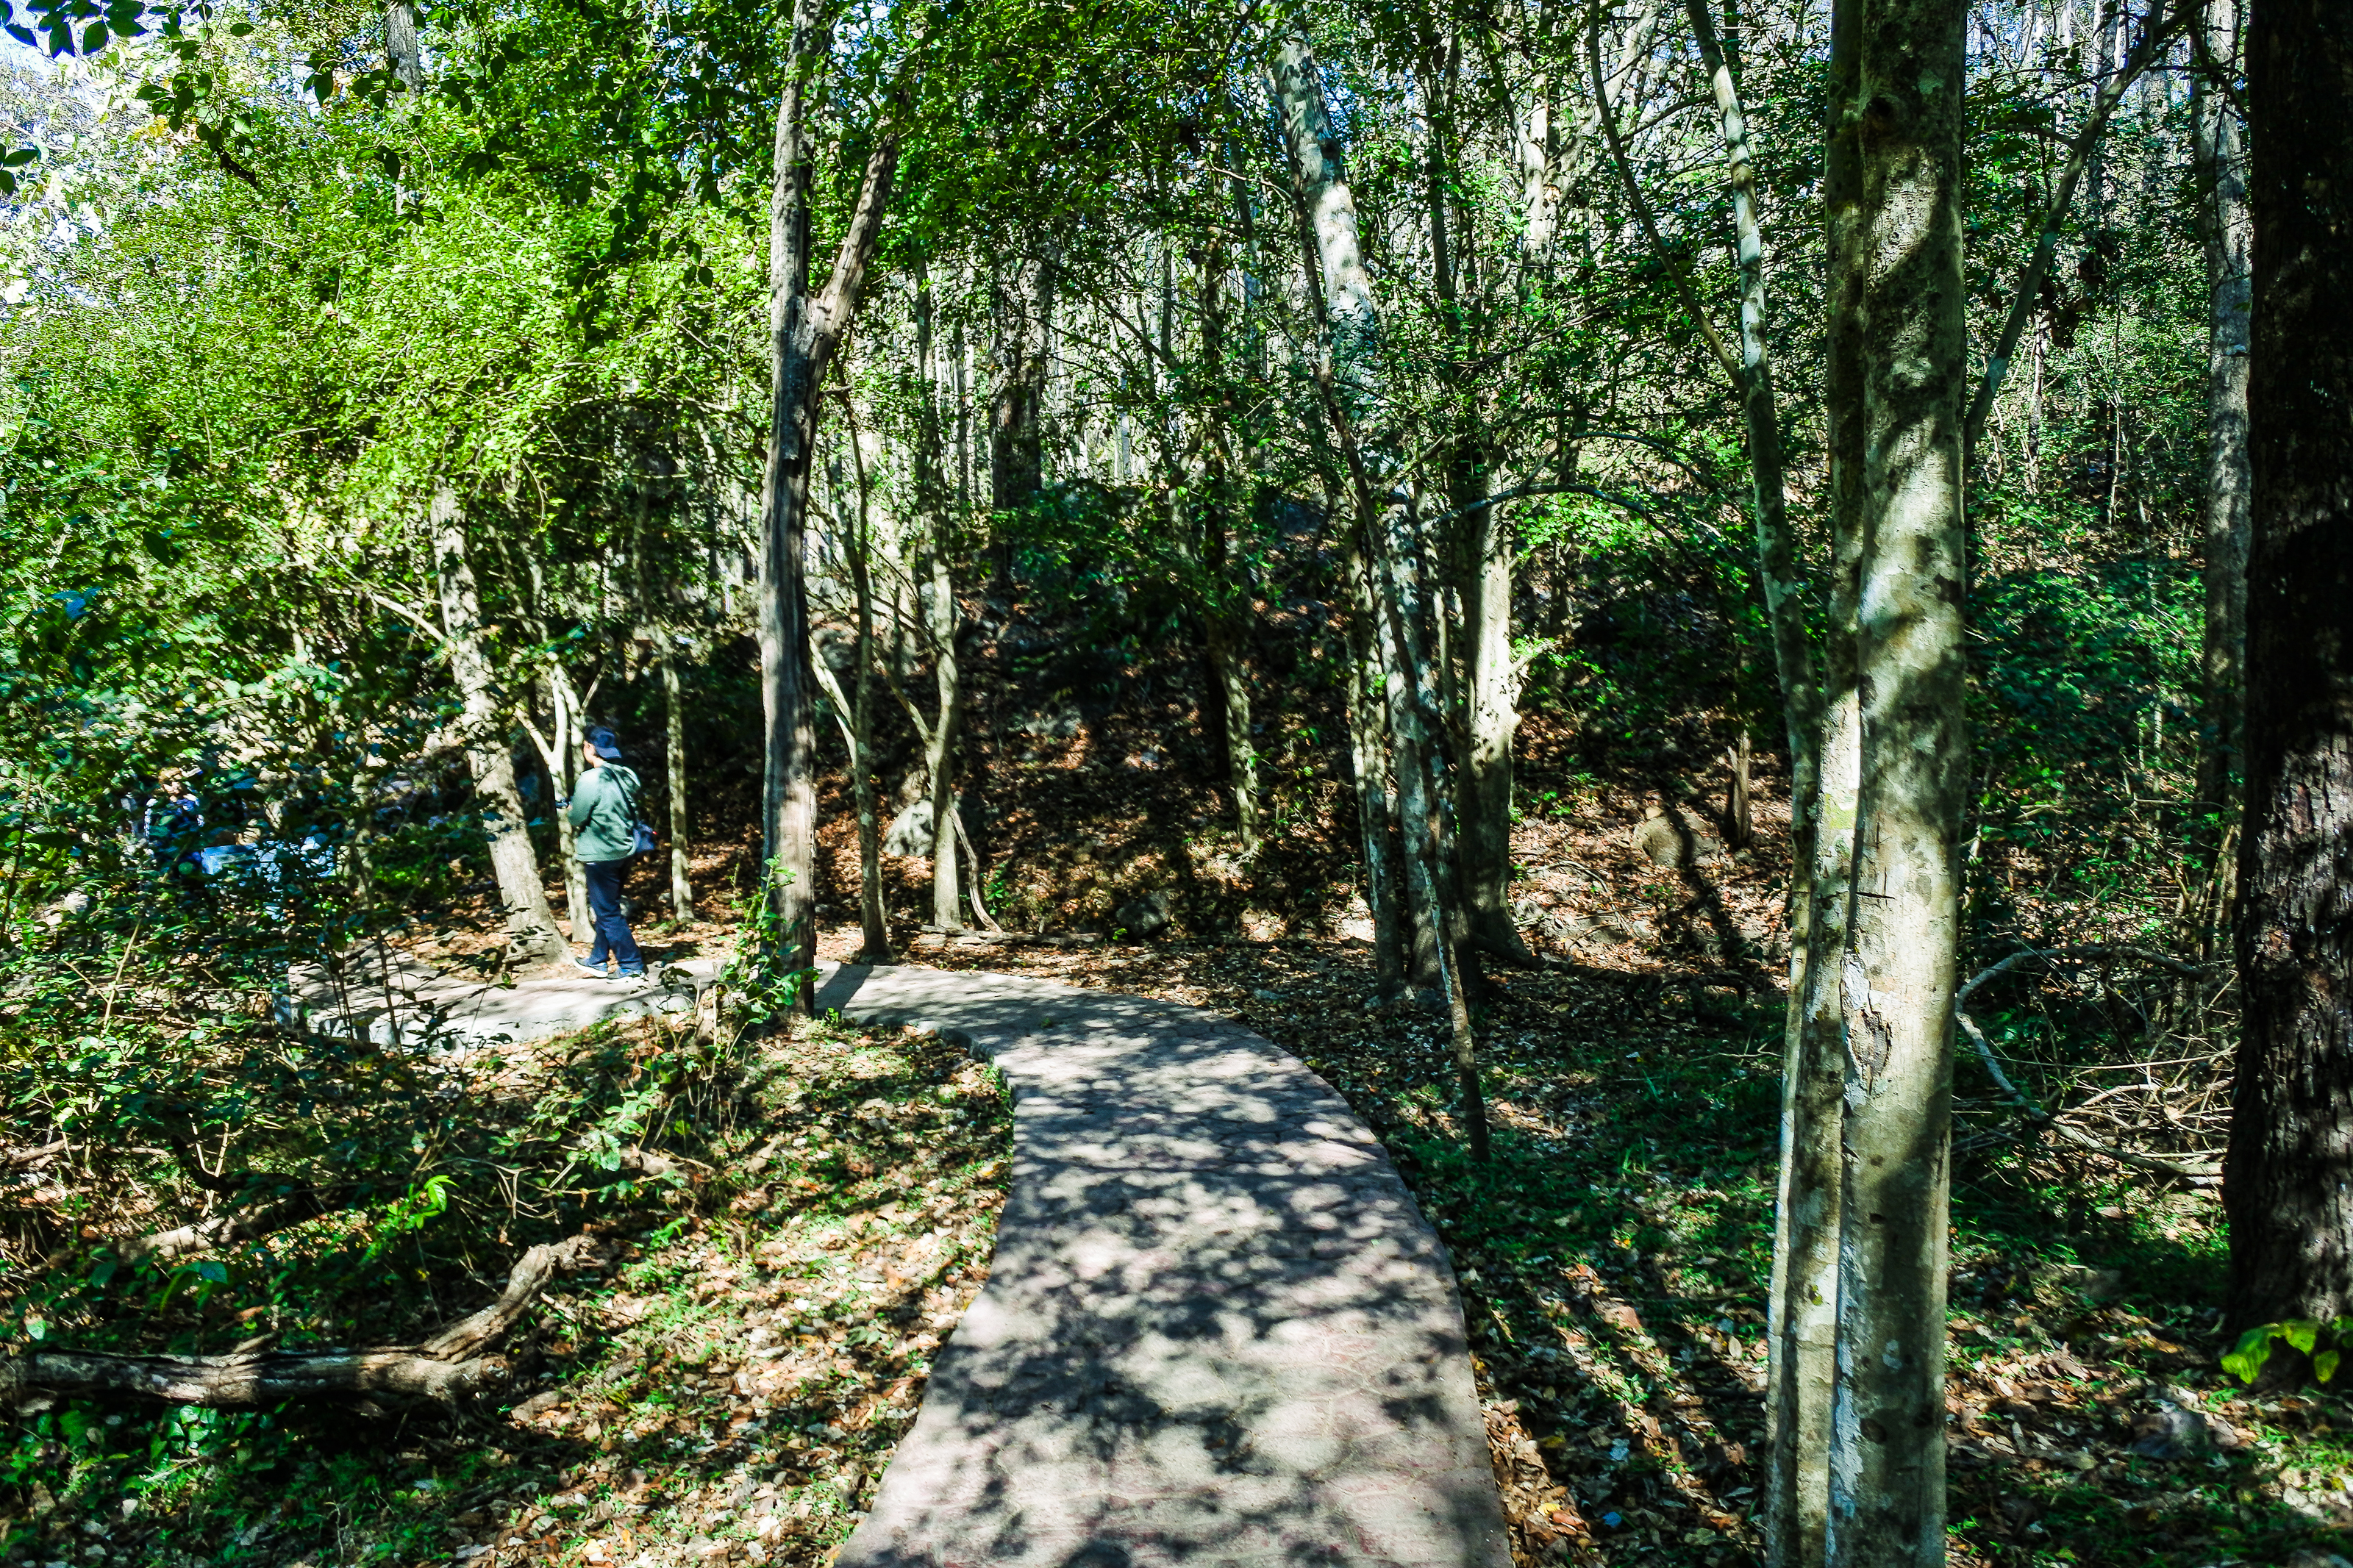
brimstone, fountain, scenic, spring, beautiful, mountain, son, white, thailand, geothermal, pai, sulfur, attractions, mineral, nobody, natural, basin, water, flowing, geyser, hong, warm, boiling, wilderness, fog, heat, dangerous, mea, tourism, geology, hot, scenery, mist, rock, national, steam, place, park, nature, sulphur, smoke, volatile, stone, explosion, outdoors, eruption, travel, wild, landscape, tree, forest, natural environment, nature reserve, vegetation, woodland, biome, natural landscape, trail, woody plant, grove, Northern hardwood forest, plant, leaf, temperate broadleaf and mixed forest, jungle, old growth forest, plant community, path, valdivian temperate rain forest, tropical and subtropical coniferous forests, state park, trunk, grass, sunlight, thoroughfare, temperate coniferous forest, rainforest, national park, wood, wildlife, birch, birch family, road